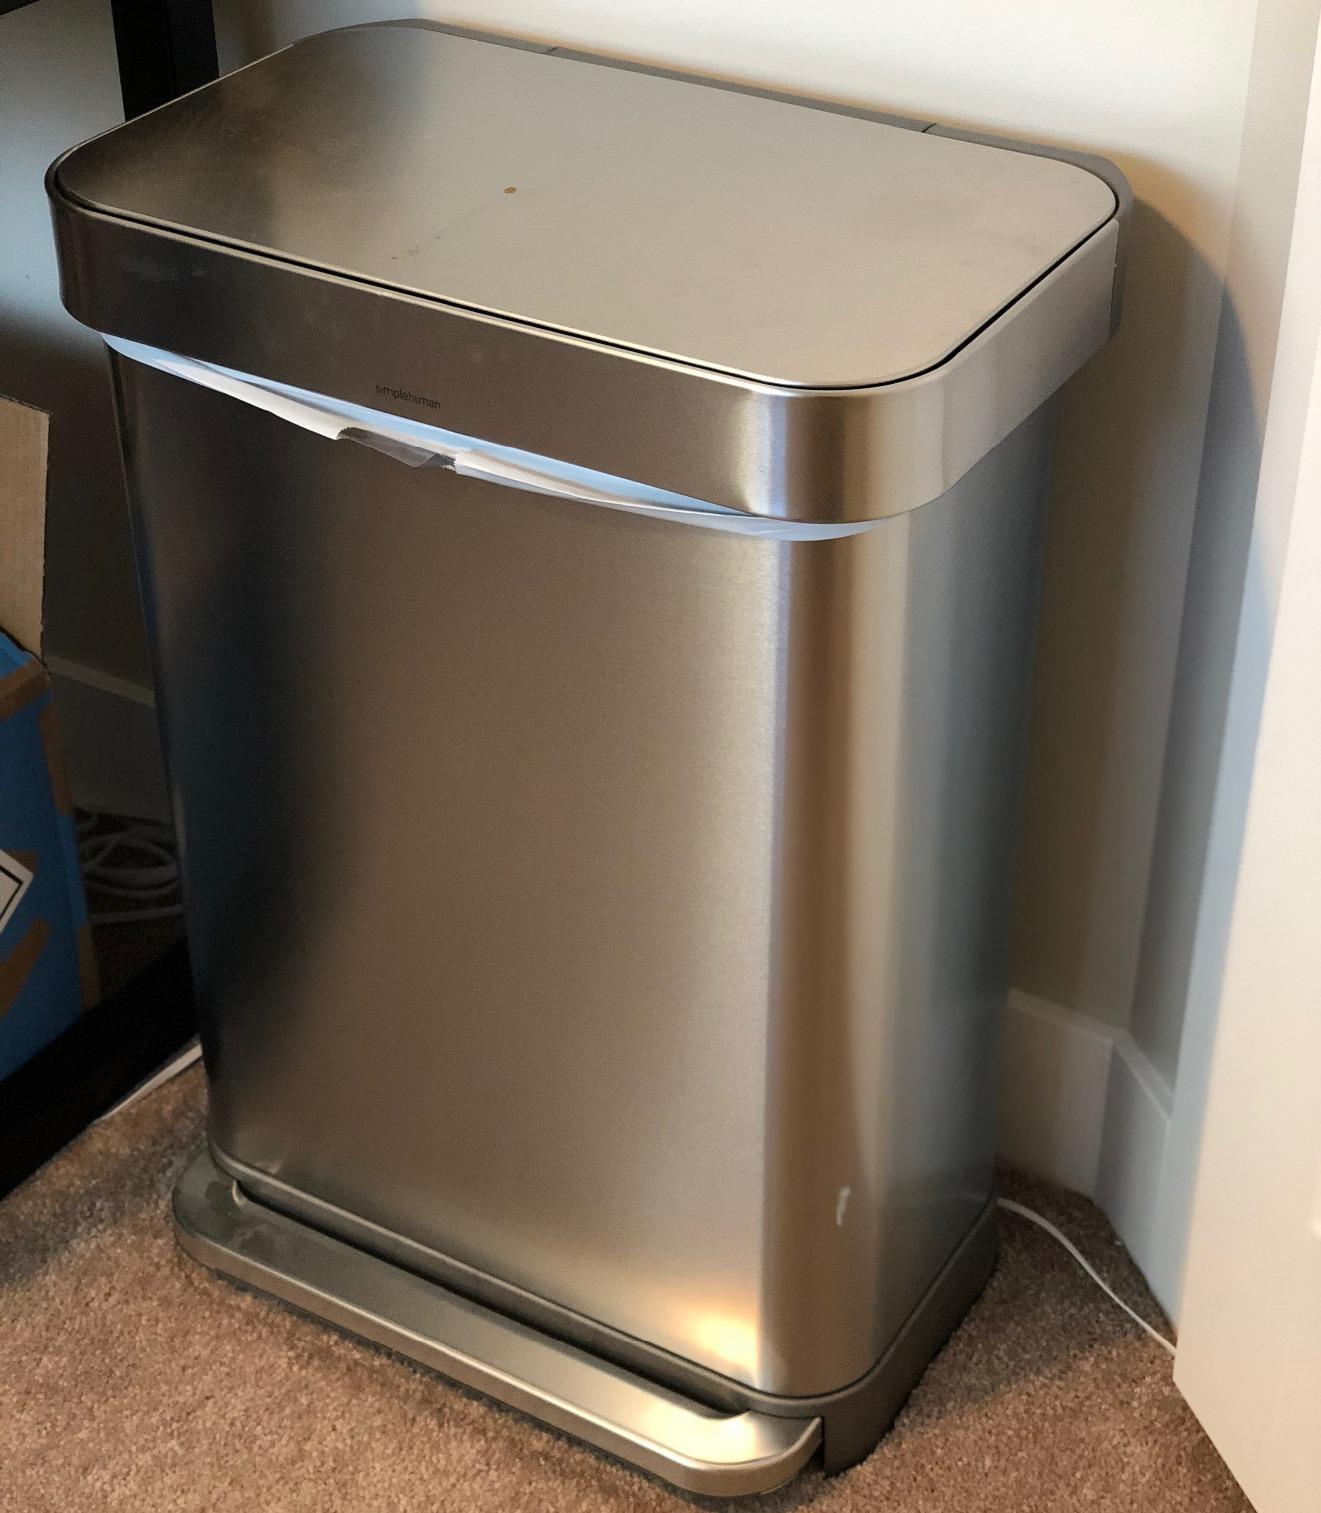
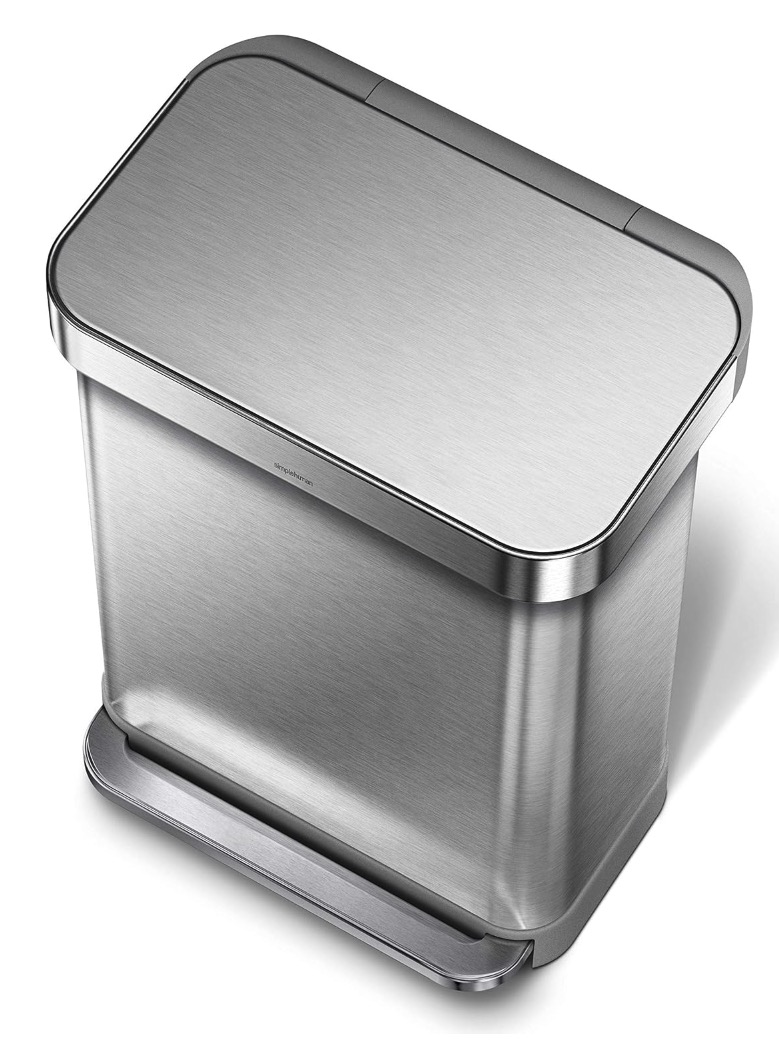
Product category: misc
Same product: yes